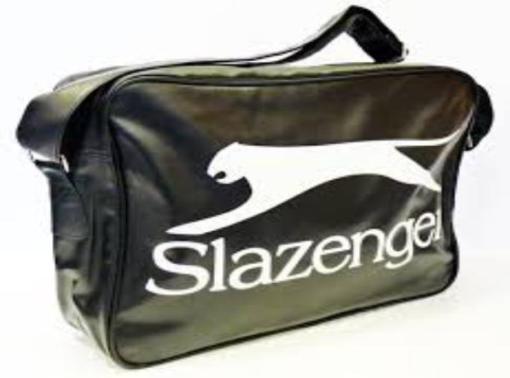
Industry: Sports